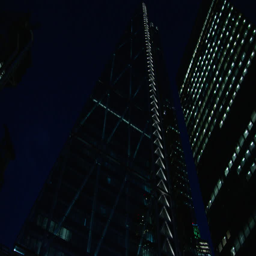
a low angle panning left to right of skyscrapers at night in financial district